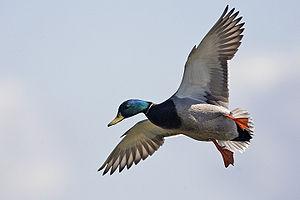
L'alula des oiseaux est une partie du plumage de l'aile des oiseaux, les plumes qui la forment sont appelées rémiges bâtardes. Ce ne sont pas des plumes servant strictement au vol elles ne sont d'ailleurs pas aussi raides que les rémiges. Suivant la convention de numérotation des plumes, les alulas sont notées « Al ».